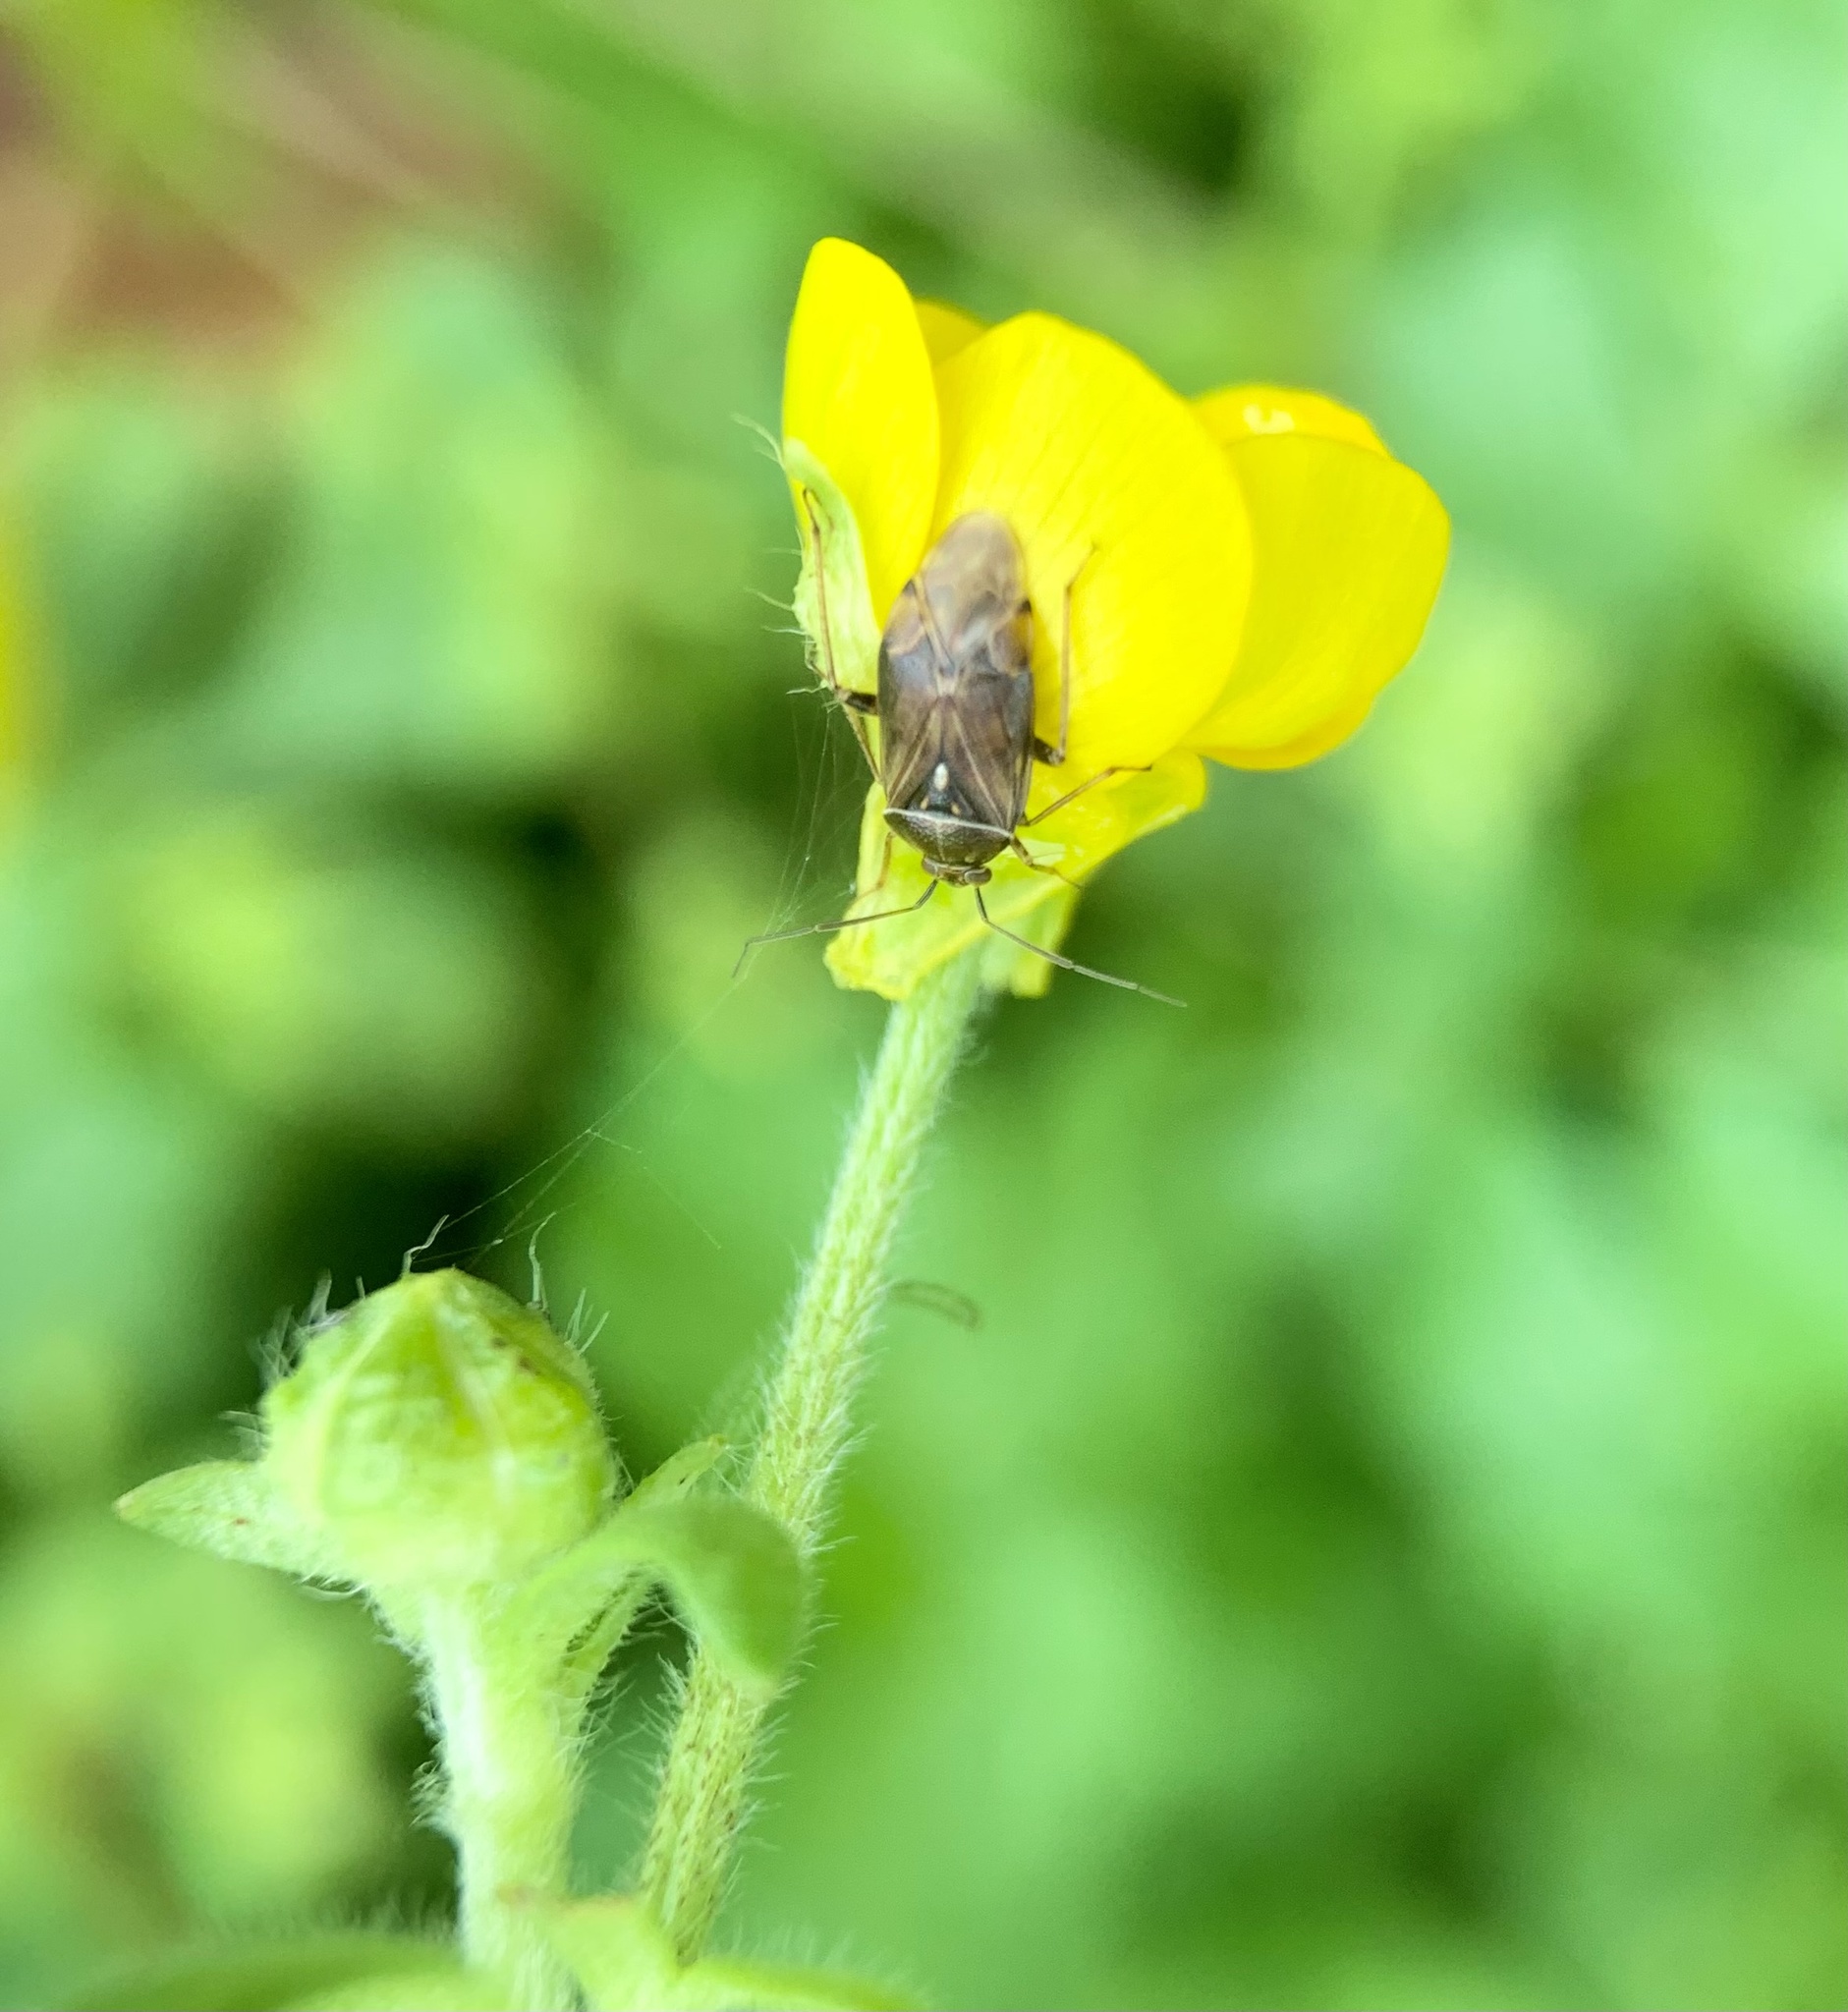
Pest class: lygus_bug